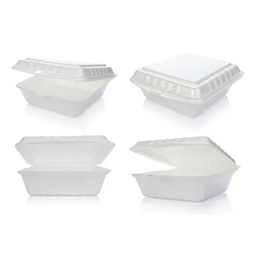
Label: paper